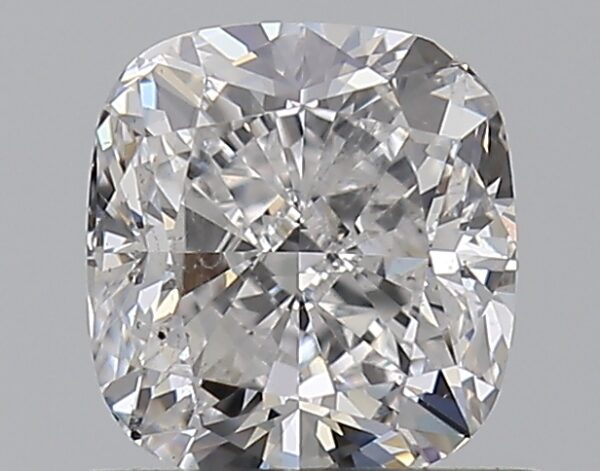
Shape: cushion
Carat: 1
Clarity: SI1
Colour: D
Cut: VG
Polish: EX
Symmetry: VG
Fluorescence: N
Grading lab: GIA
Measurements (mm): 5.78 x 5.39 x 3.81